Coney Street

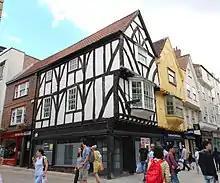
18-22 Coney Street

During the 18th century, the street became known for banking. It also became the home of the "York Courant" newspaper, and later, of the "Yorkshire Evening Post" and "Yorkshire Herald". The street's continuing importance led to it being widened in 1769, and again in 1841.